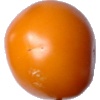
Label: Tomato Yellow 1